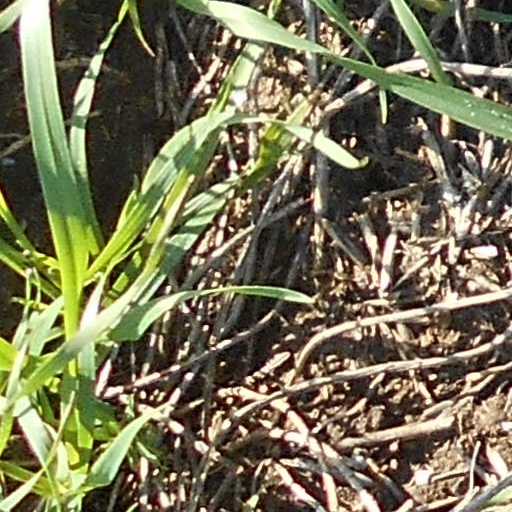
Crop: wheat